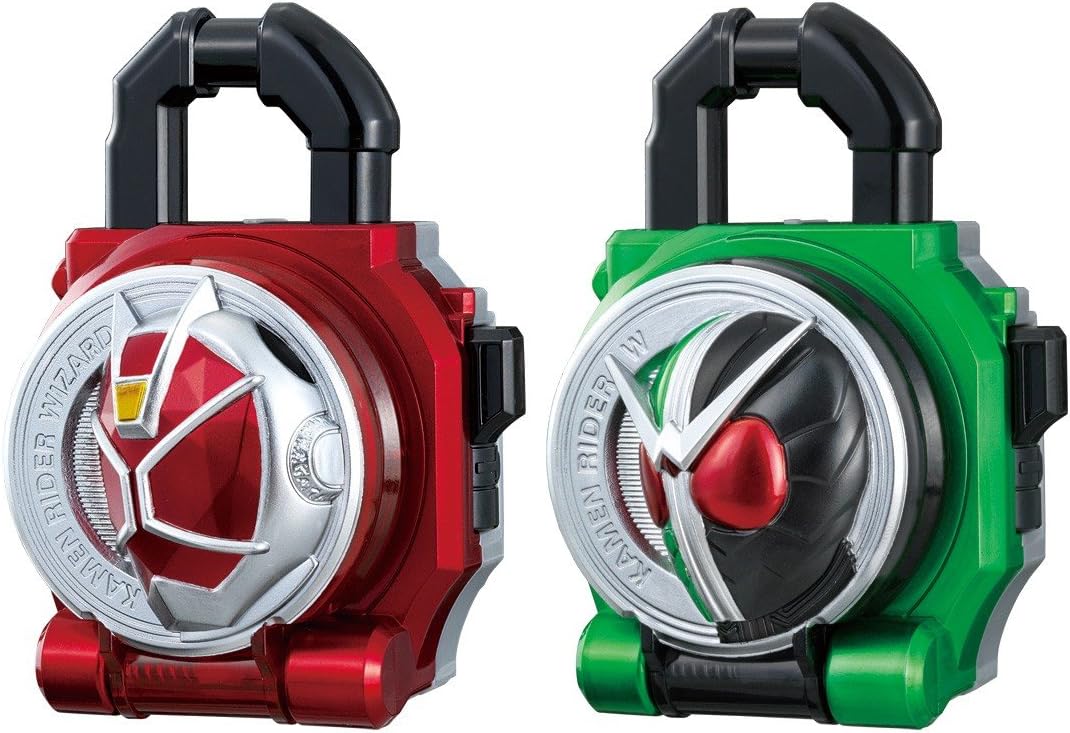
Kamen Rider Gaim DX Lock Seed Wizard & Double Lock Seed Set
Category: Toys & Games
Kamen Rider Gaim DX Lock Seed Wizard & W Double Lock Seed Set
Features: Kamen Rider Gaim DX Lock Seed Wizard & W Double Lock Seed Set | Target Gender: Boys/From 3 years old: Age | This product other than, are all sold separately. | (C) 2013 Ishimori Pro TV Asahi · ADK · Toei | The battery used: LR44x6 (attachment)